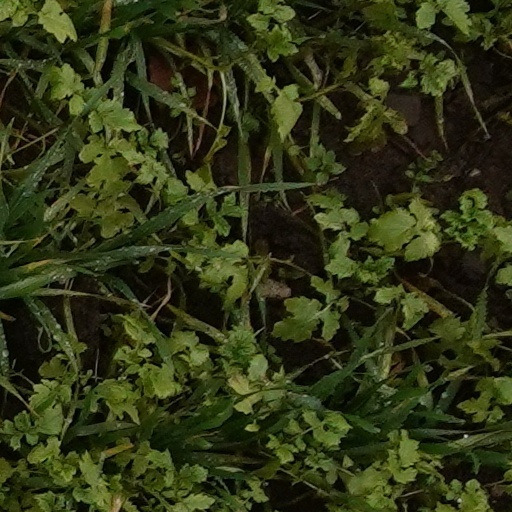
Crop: wheat